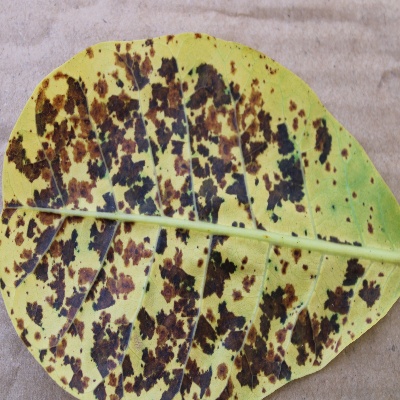
Crop: Cashew
Condition: anthracnose